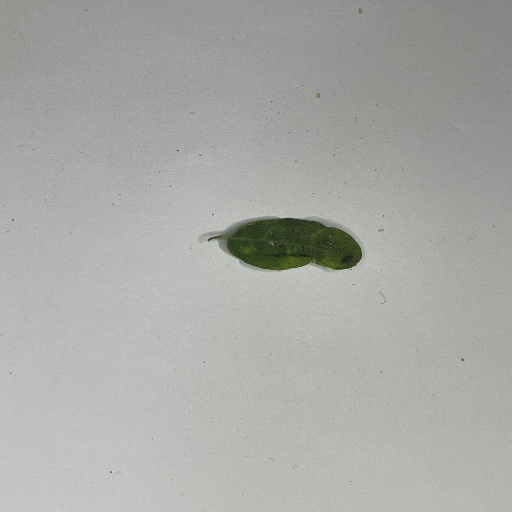
Species: Sojina
Leaf condition: Bacterial Spot